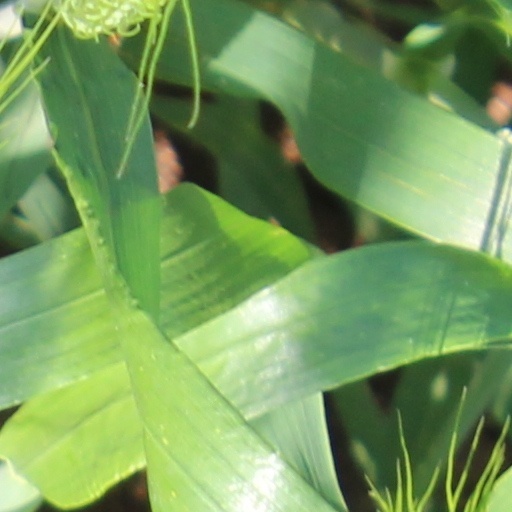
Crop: wheat